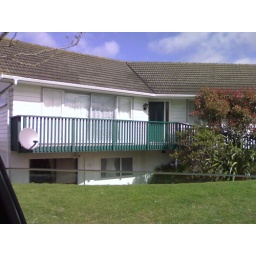
very near the bus stop - just right across the street and down a little